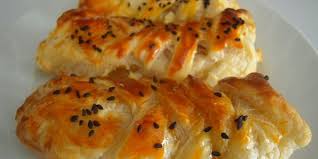
Yemek: borek